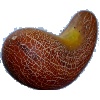
Label: Cucumber Ripe 1